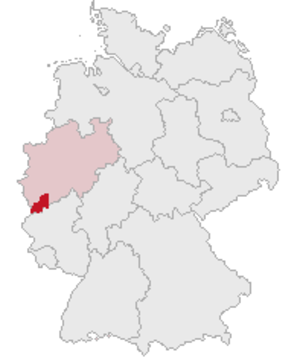
L'arrondissement d'Euskirchen est situé dans l'Eifel au sud-ouest du Land de Rhénanie-du-Nord-Westphalie. Il a des limites aux arrondissements d'Aix-la-Chapelle, de Düren, à l'arrondissement du Rhin-Erft et à l'arrondissement du Rhin-Sieg ainsi qu'aux arrondissements rhénano-palatiens d'Ahrweiler, de Daun et de Bitburg-Prüm et à la province belge de Liège.